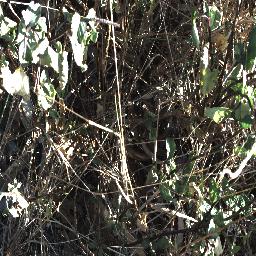
Label: snake_weed